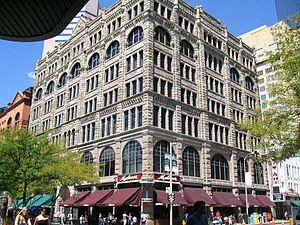
Denver est la capitale et la ville la plus peuplée de l'État du Colorado, aux États-Unis.